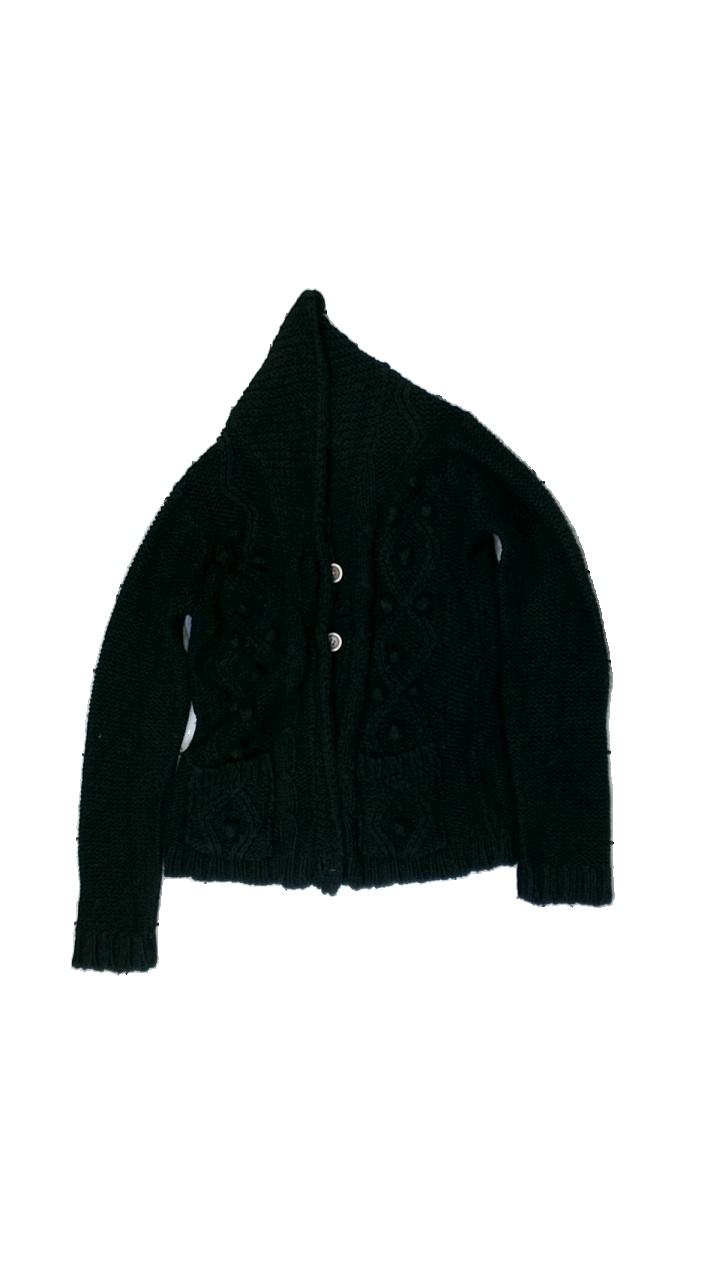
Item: Sweater (Ladies)
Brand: Havana
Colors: Blue
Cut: Regular
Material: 100% acrylic
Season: All
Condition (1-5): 3
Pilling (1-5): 3
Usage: Reuse
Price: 50-100